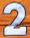
Number: 2